Achille Glisenti

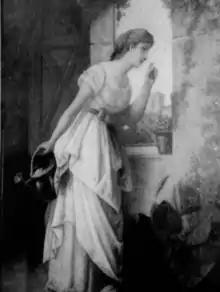
"Woman with watering can at the window" (1865-70), by Achille Glisenti

Achille Glisenti (October 1, 1848 – December 21, 1906) was an Italian painter, mostly of elegant genre and Orientalist subjects.